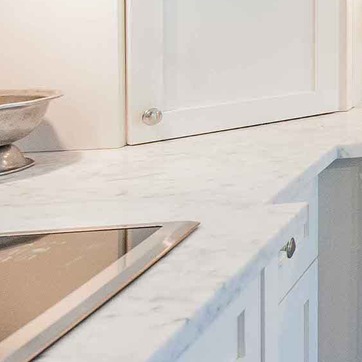
Material: polishedstone